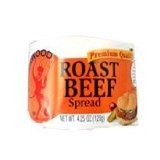
Item Name: Underwood Roast Beef Spread 4.25 Oz (Pack of 6)
Value: 25.5
Unit: Ounce

Price: 10.95